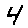
Label: 4